A18 autostrada (Poland)

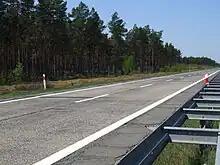
The Reichsautobahn from the 1930s had served as the east-bound carriageway until 2021.

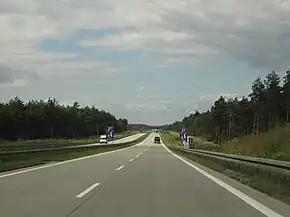
After reconstruction, the whole A18 has new high-quality surface, however a short (5.6 km) fragment remains substandard due to lack of emergency lanes.

The motorway had its beginning as a single-carriageway part of Reichsautobahn 9 (Berlin-Breslau) built by Nazi Germany in the 1930s, completed between 1936 and 1938. This route had all the features of an autobahn, built according to the standards of the time, including all the exits, viaducts and bridges. However, only a single carriageway was constructed along most of its length and space was left for constructing the second carriageway at a later time.